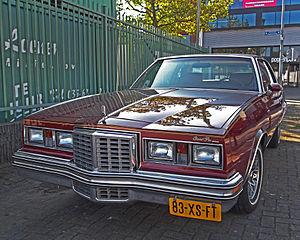
La Pontiac Grand Prix est une automobile produite par la division Pontiac de General Motors. Introduite sur le marché en 1962 en tant que « voiture de luxe », dérivée de la LeMans, le nom de Grand Prix a ensuite été utilisé pour les voitures de taille moyenne ou mid-size à connotation luxueuse de la marque. Les moteurs disponibles en 1980 sont un V6 de 3,8 L, un V8 de 4,3 L et un V8 de 5,7 L diesel, tous partagés avec la Pontiac LeMans.